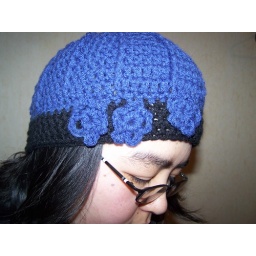
I love this yarn in blue and black. Made flowers instead of buttons